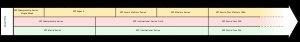
La catégorisation des tournois de tennis réfère aux différentes classes de tournois de tennis professionnels féminins et masculins, classes caractérisées par leur nombre de participants, leur dotation et le nombre de points attribués aux compétiteurs en fonction de leur parcours.
Les ATP World Tour Masters 1000, ou plus simplement Masters 1000, sont une catégorie d'événements organisés par l'ATP regroupant neuf tournois de tennis qui se déroulent annuellement depuis 1990 en Europe, en Amérique du Nord et en Asie.
Le Master d'or est le fait de remporter en carrière au moins une fois les neuf tournois de tennis majeurs directement classés après les Grands Chelems. Seuls Ivan Lendl et le Serbe Novak Djokovic ont réalisé cet exploit en simple, en 12 ans pour ce dernier, de 2007 avec sa première victoire à Miami à 2018 lorsqu'il s'impose à Cincinnati.